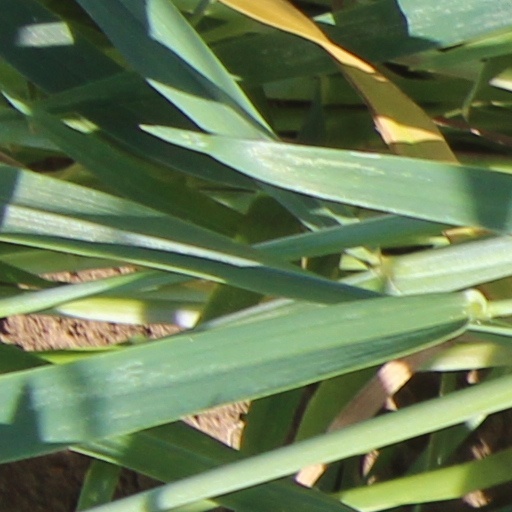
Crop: wheat